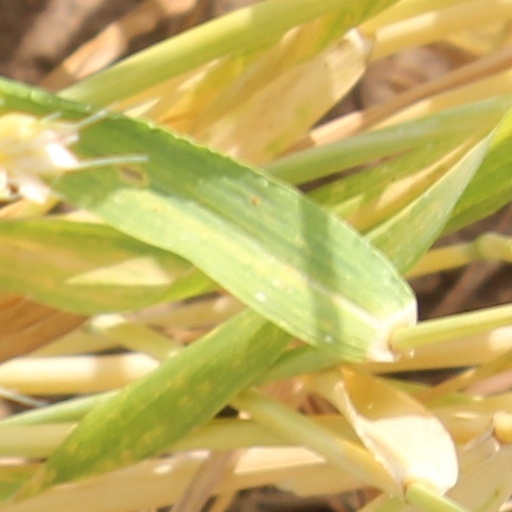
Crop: wheat